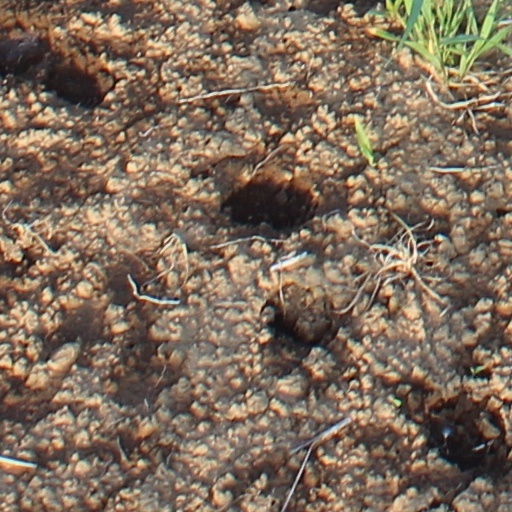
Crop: wheat